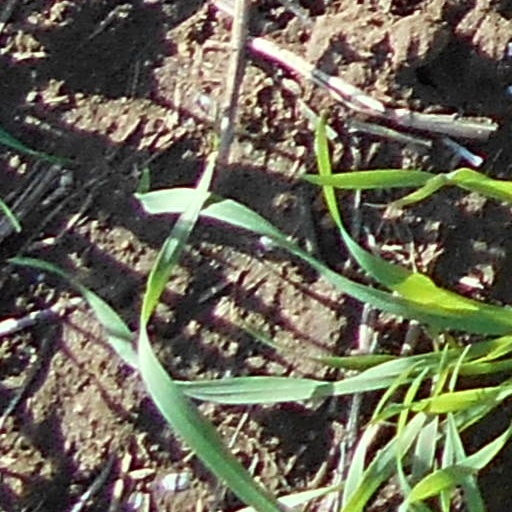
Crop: wheat